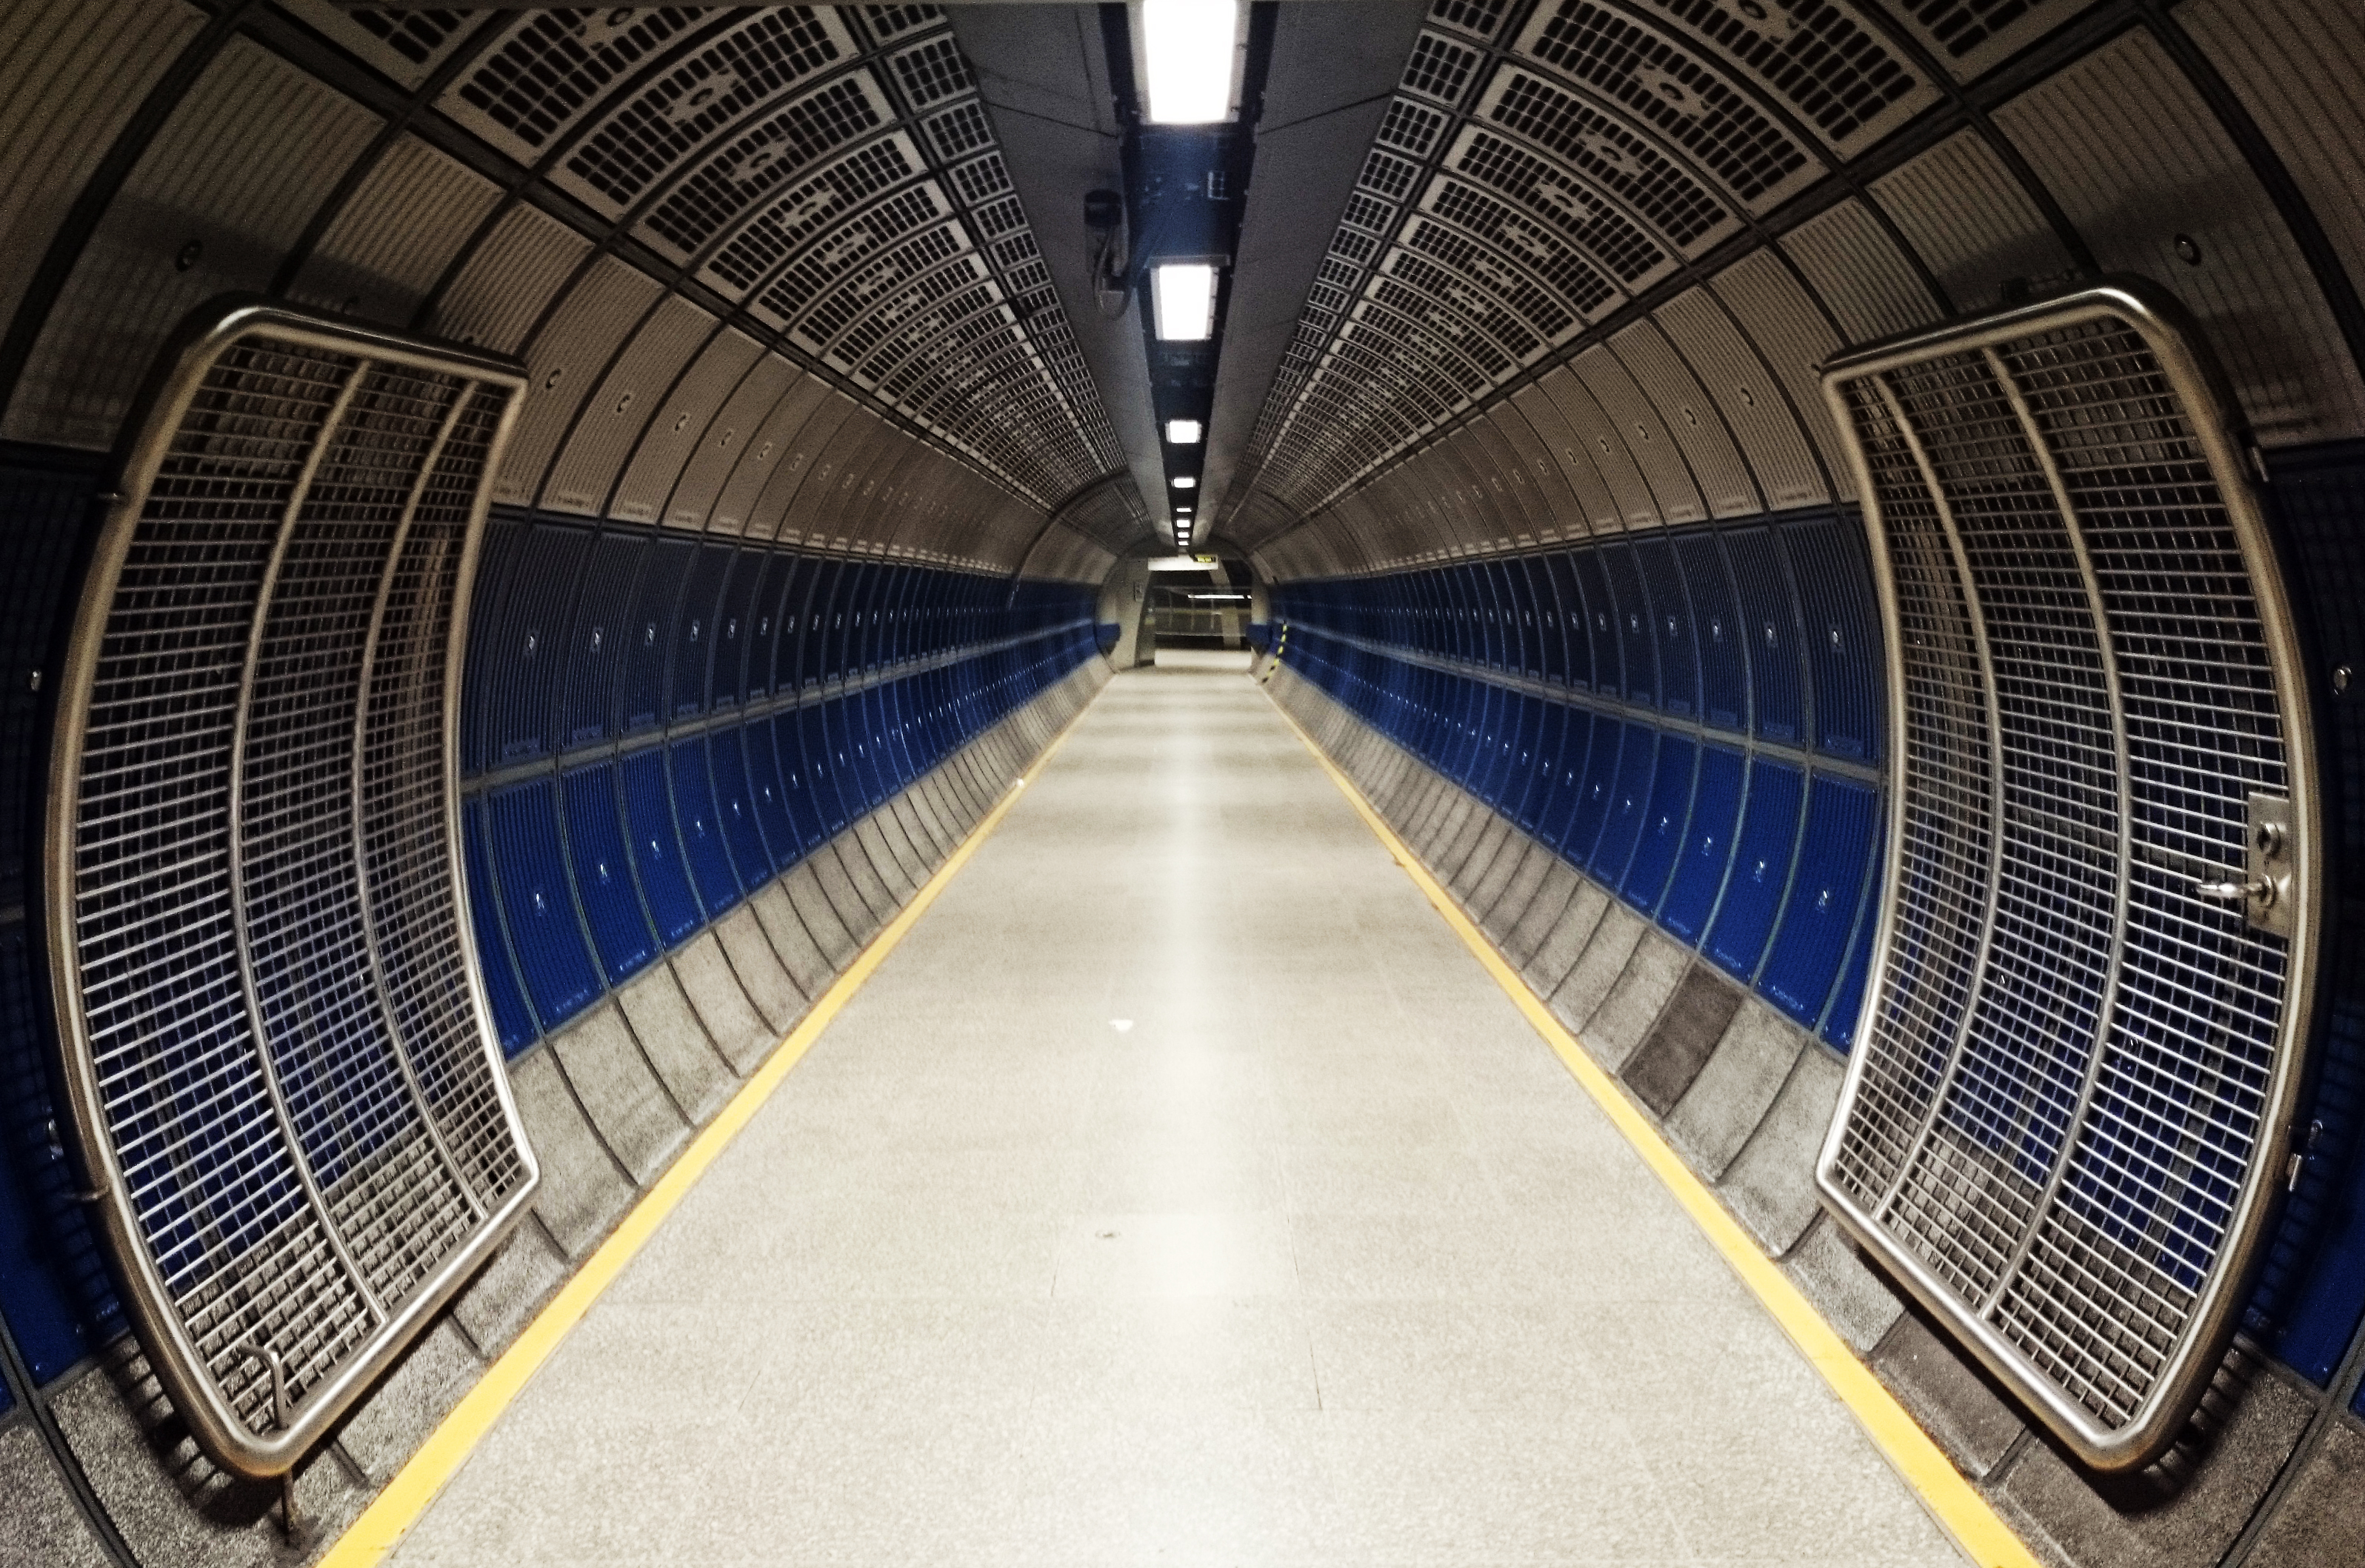
tube, perspective, city, tunnel, escalator, subway, metro, underground, transport, europe, line, geometry, indoor, station, public transport, uk, england, london, creativecommons, cc0, publicdomain, infrastructure, symmetry, nocopyright, geometrie, 2d, carloszgz, original, wallpaper, myfavnew, cmstoolsphotoring, fondodepantalla, postal, postcard, cartepostale, freeculturalworks, openlicense, freepictures, simetria, symetrie, geometria, europa, greatbritain, inglaterra, britishisles, unitedkingdom, londres, angleterre, reinounido, royaumeuni, grandebretagne, copyleft, norightsreserved, torepost, corridor, pasillo, tunel, vanishingpoint, puntodefuga, londonbridge